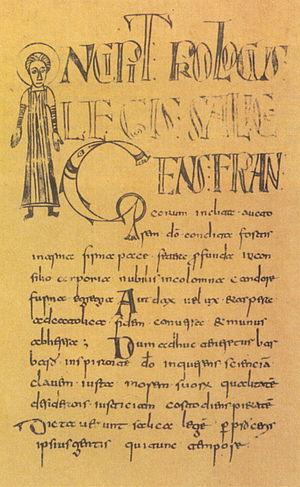
Manuscrit de la loi salique datant de 793, bibliothèque de l'abbaye de Saint-Gall.